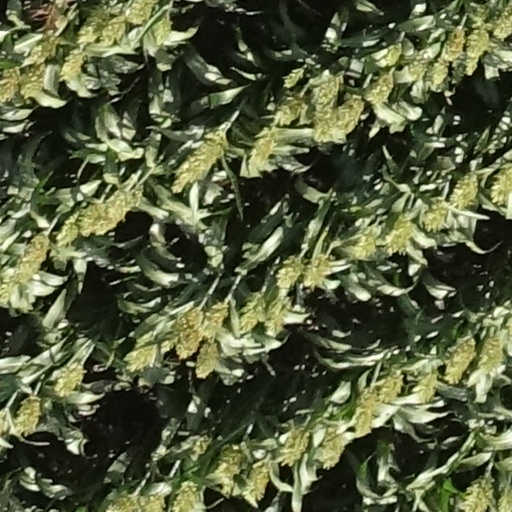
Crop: sorghum